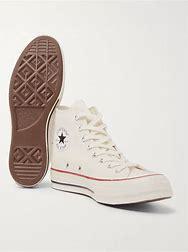
Brand: Converse
Model: Chuck 70 Canvas